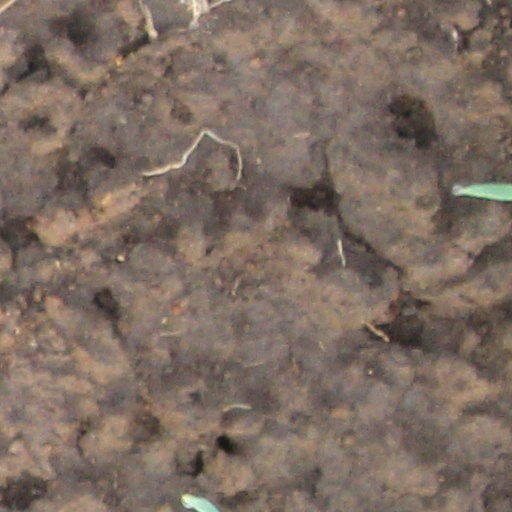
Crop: wheat